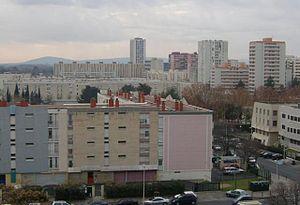
Le canton de Montpellier 9 est situé dans l'Hérault, dans l'arrondissement de Montpellier.